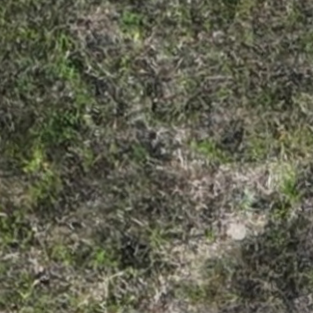
Month: july